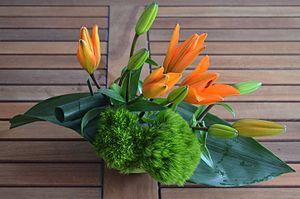
Composition florale - Lys
La composition florale est une œuvre artistique constituée d’un contenant et d’un contenu en harmonie. Le tout doit former un ensemble esthétique, tant par le choix des couleurs que par la forme.